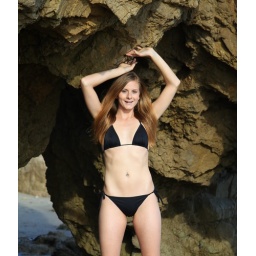
Photoshoot of a pretty model with long blonde hair and blue eyes in a black bikini.